Göran Färm

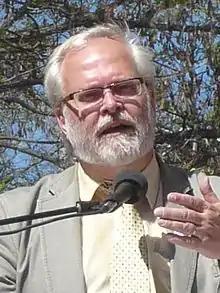
Göran Färm

Göran Färm is a former PES Member of the European Parliament (MEP) for Sweden. He was born on 17 October 1949 in Stockholm. His national party is the Swedish Social Democratic Party and sits on the Committee on Budgets. He is also part of the delegation for South East Europe.